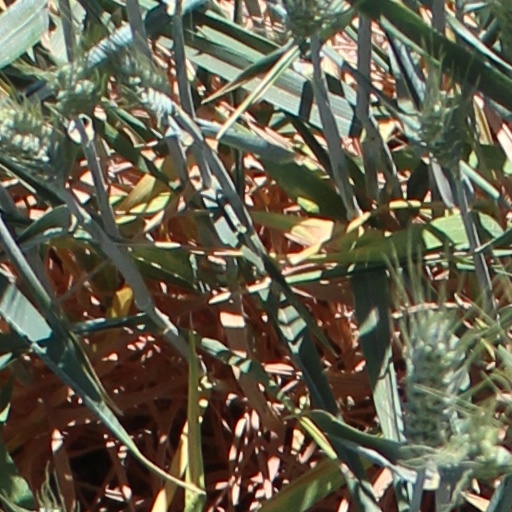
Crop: wheat